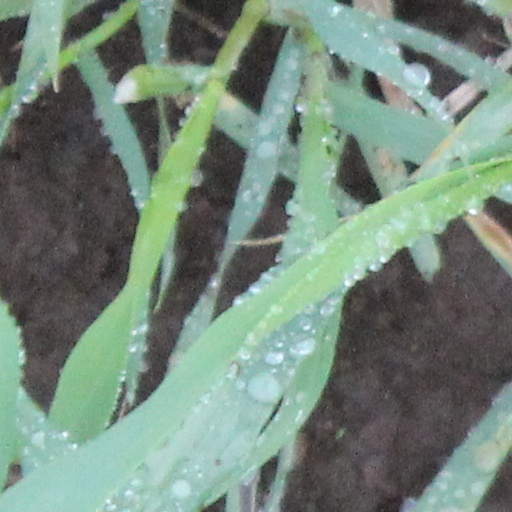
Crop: wheat